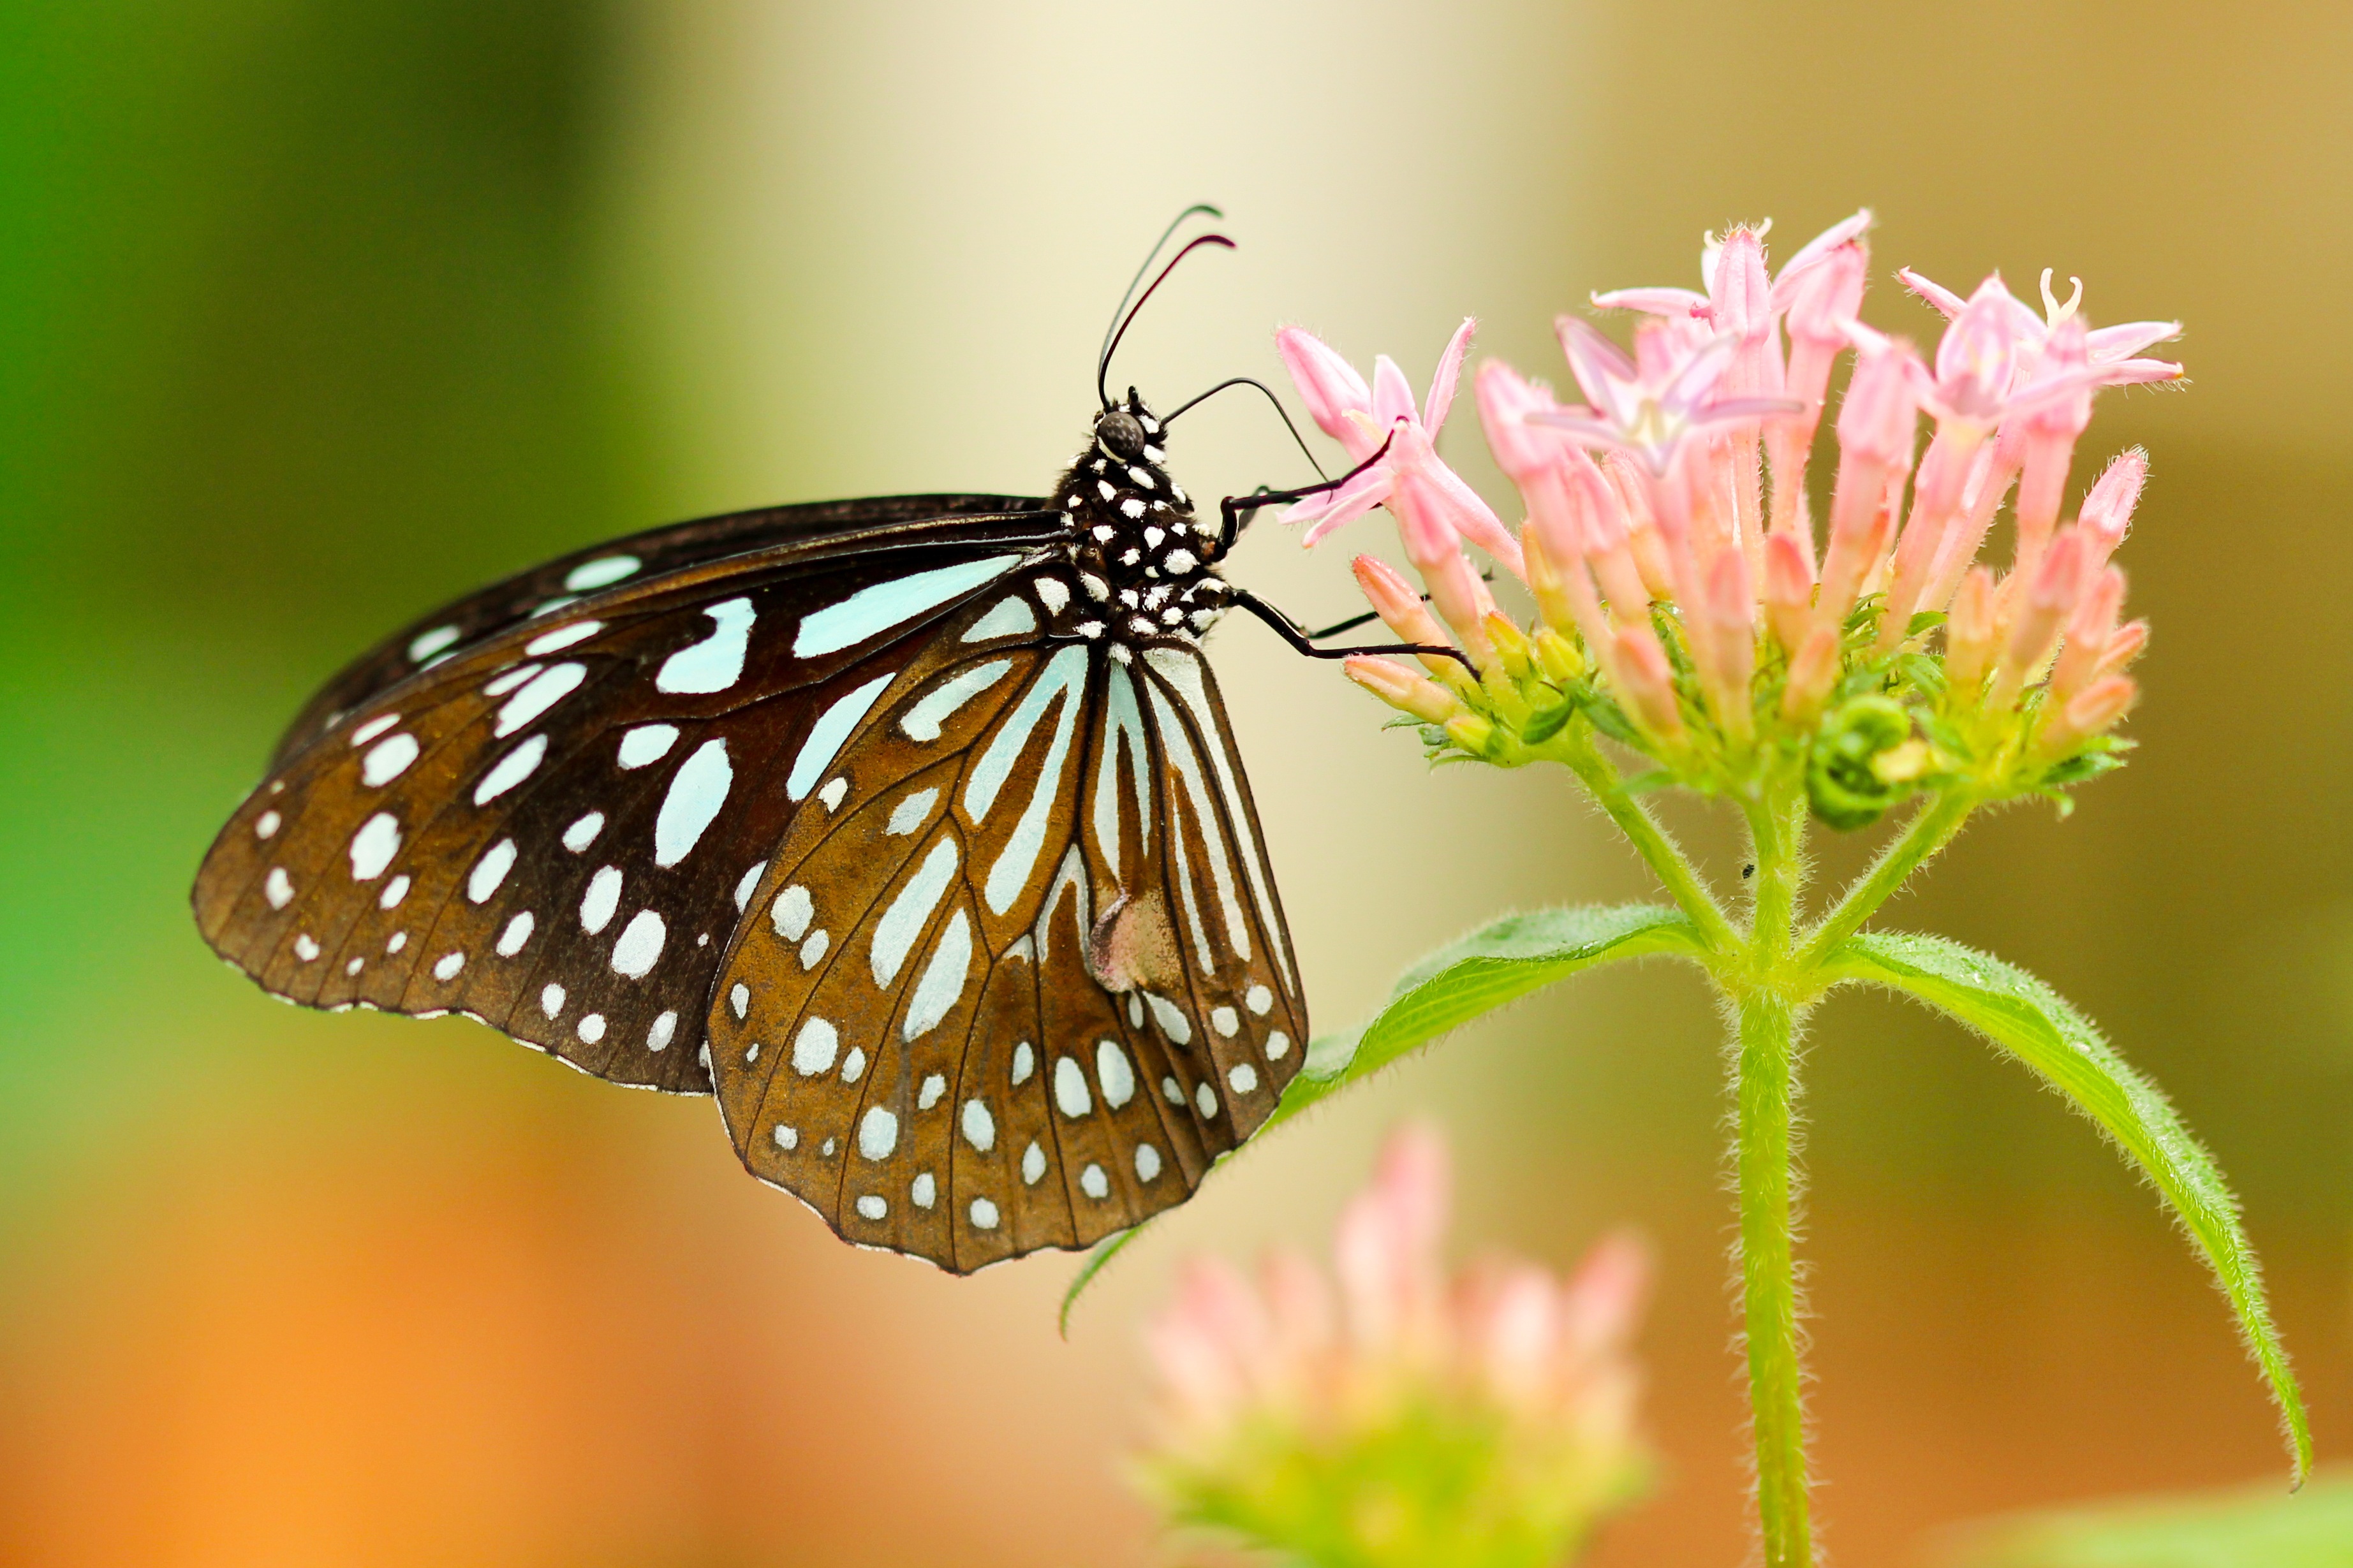
nature, blossom, photography, leaf, flower, petal, bloom, summer, wild, color, insect, botany, butterfly, garden, flora, fauna, invertebrate, close up, monarch butterfly, outdoors, bright, beautiful, nectar, pieridae, macro photography, arthropod, pollinator, moths and butterflies, lycaenid, brush footed butterfly, colias